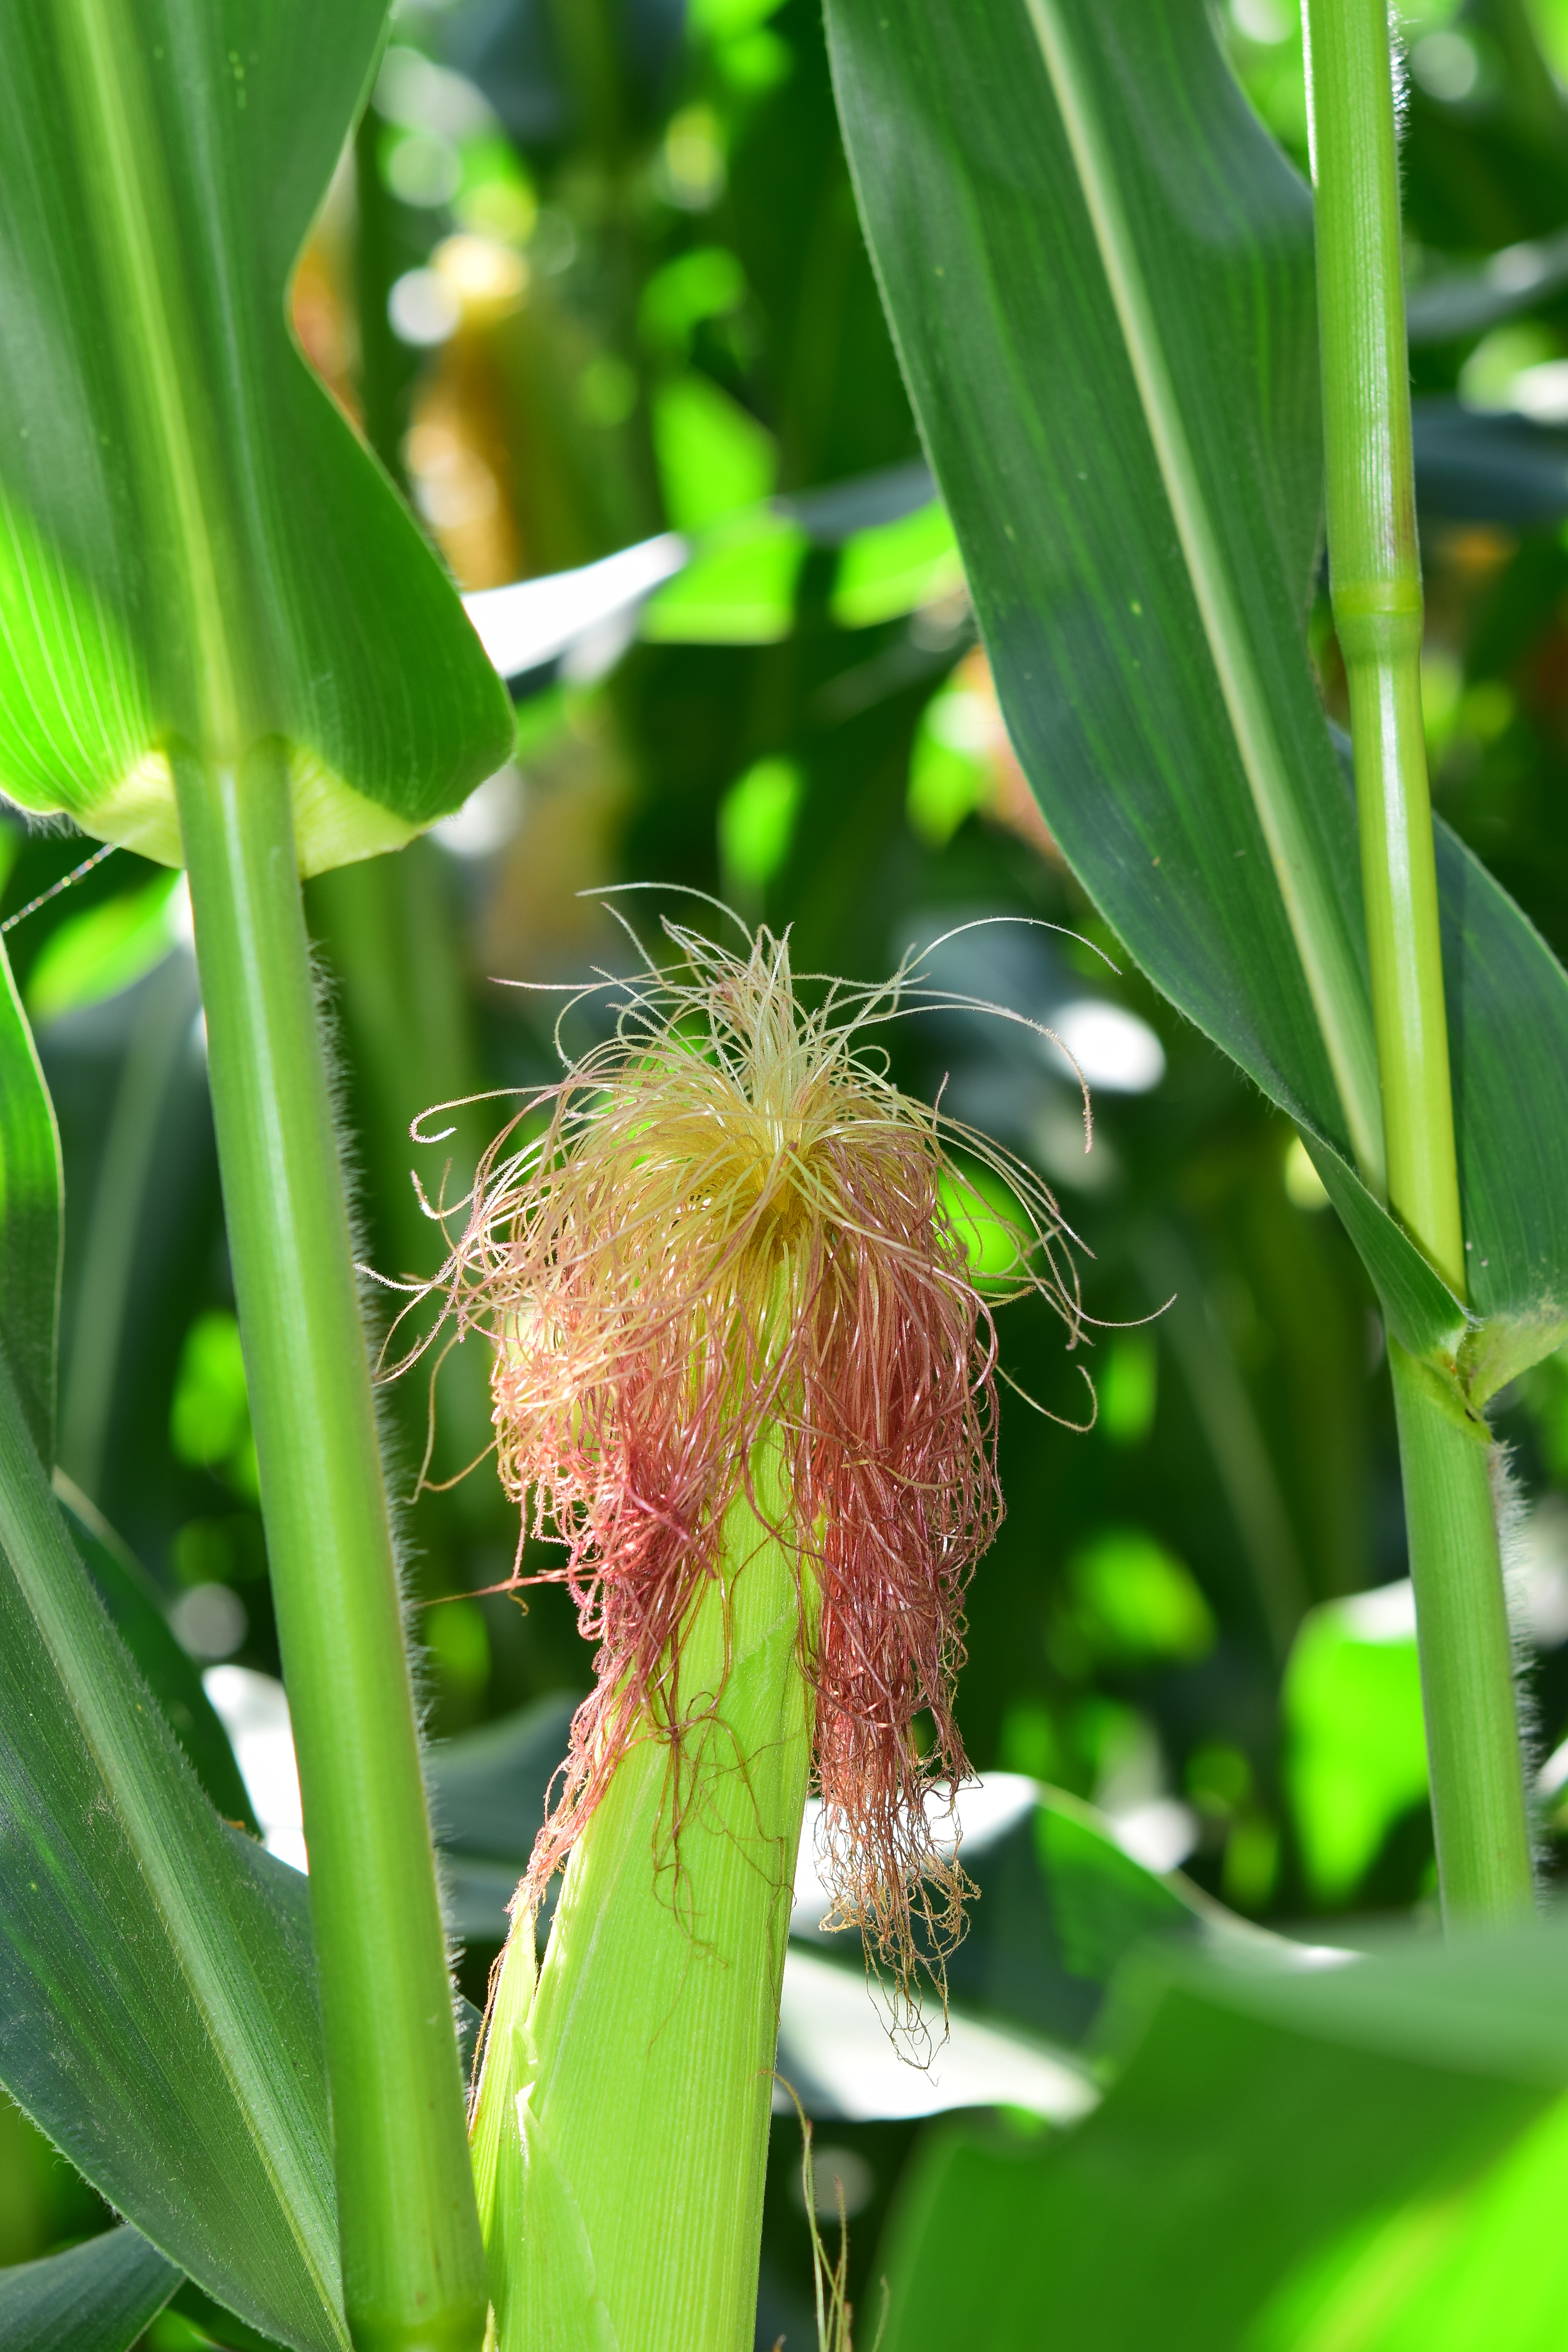
tree, grass, plant, hair, leaf, flower, food, green, produce, crop, insect, corn, botany, agriculture, flora, fauna, tropics, maize, corn on the cob, flowering plant, corn on the cob hair, corn plant, corn hair, grass family, plant stem, land plant, arecales